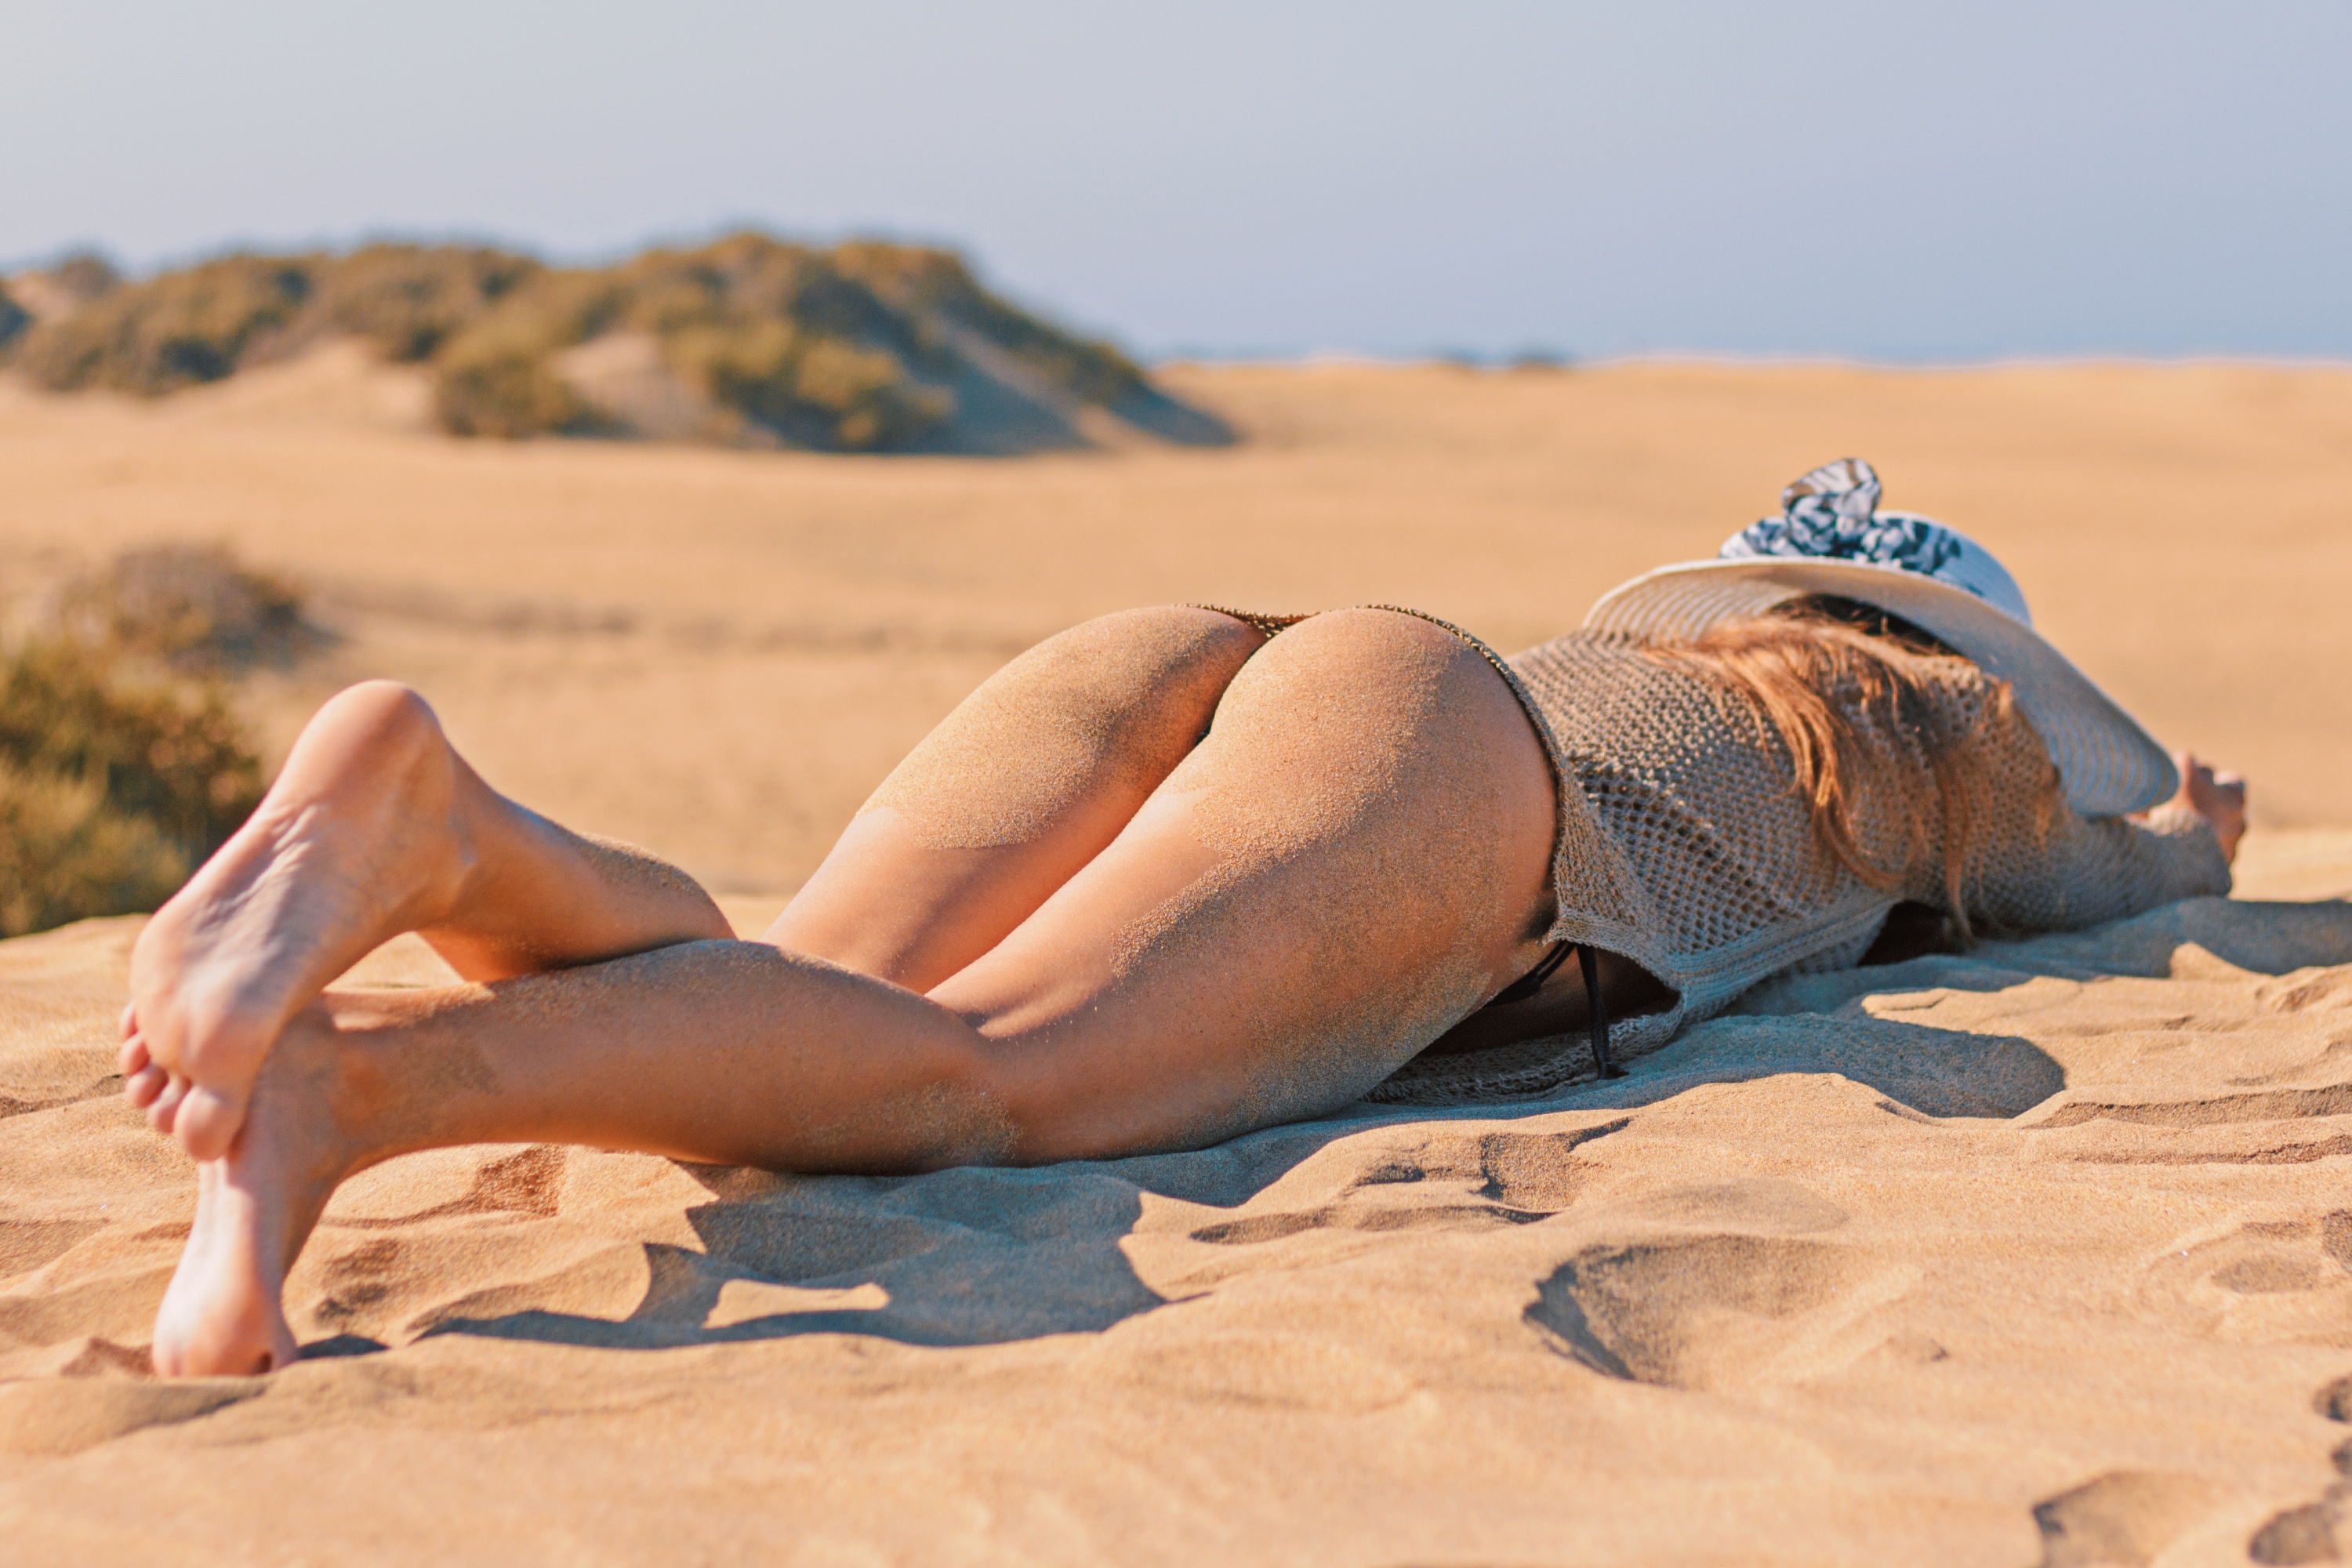
beach, landscape, sea, sand, woman, desert, dune, summer, vacation, leg, holiday, material, bikini, human body, sexy, habitat, gran canaria, young woman, maspalomas, canary islands, exposure to the sun, thong, natural environment, aeolian landform, human positions, sun tanning